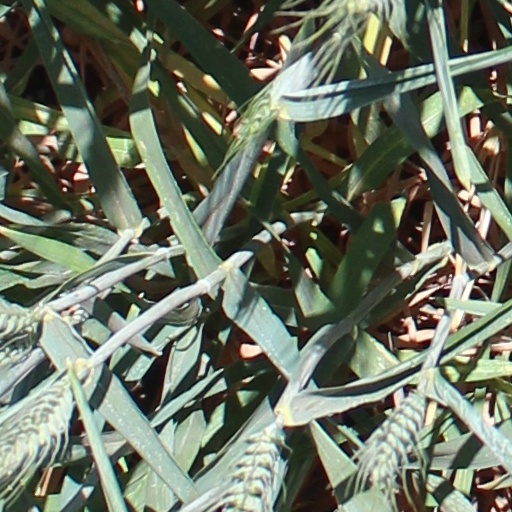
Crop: wheat